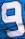
Number: 9